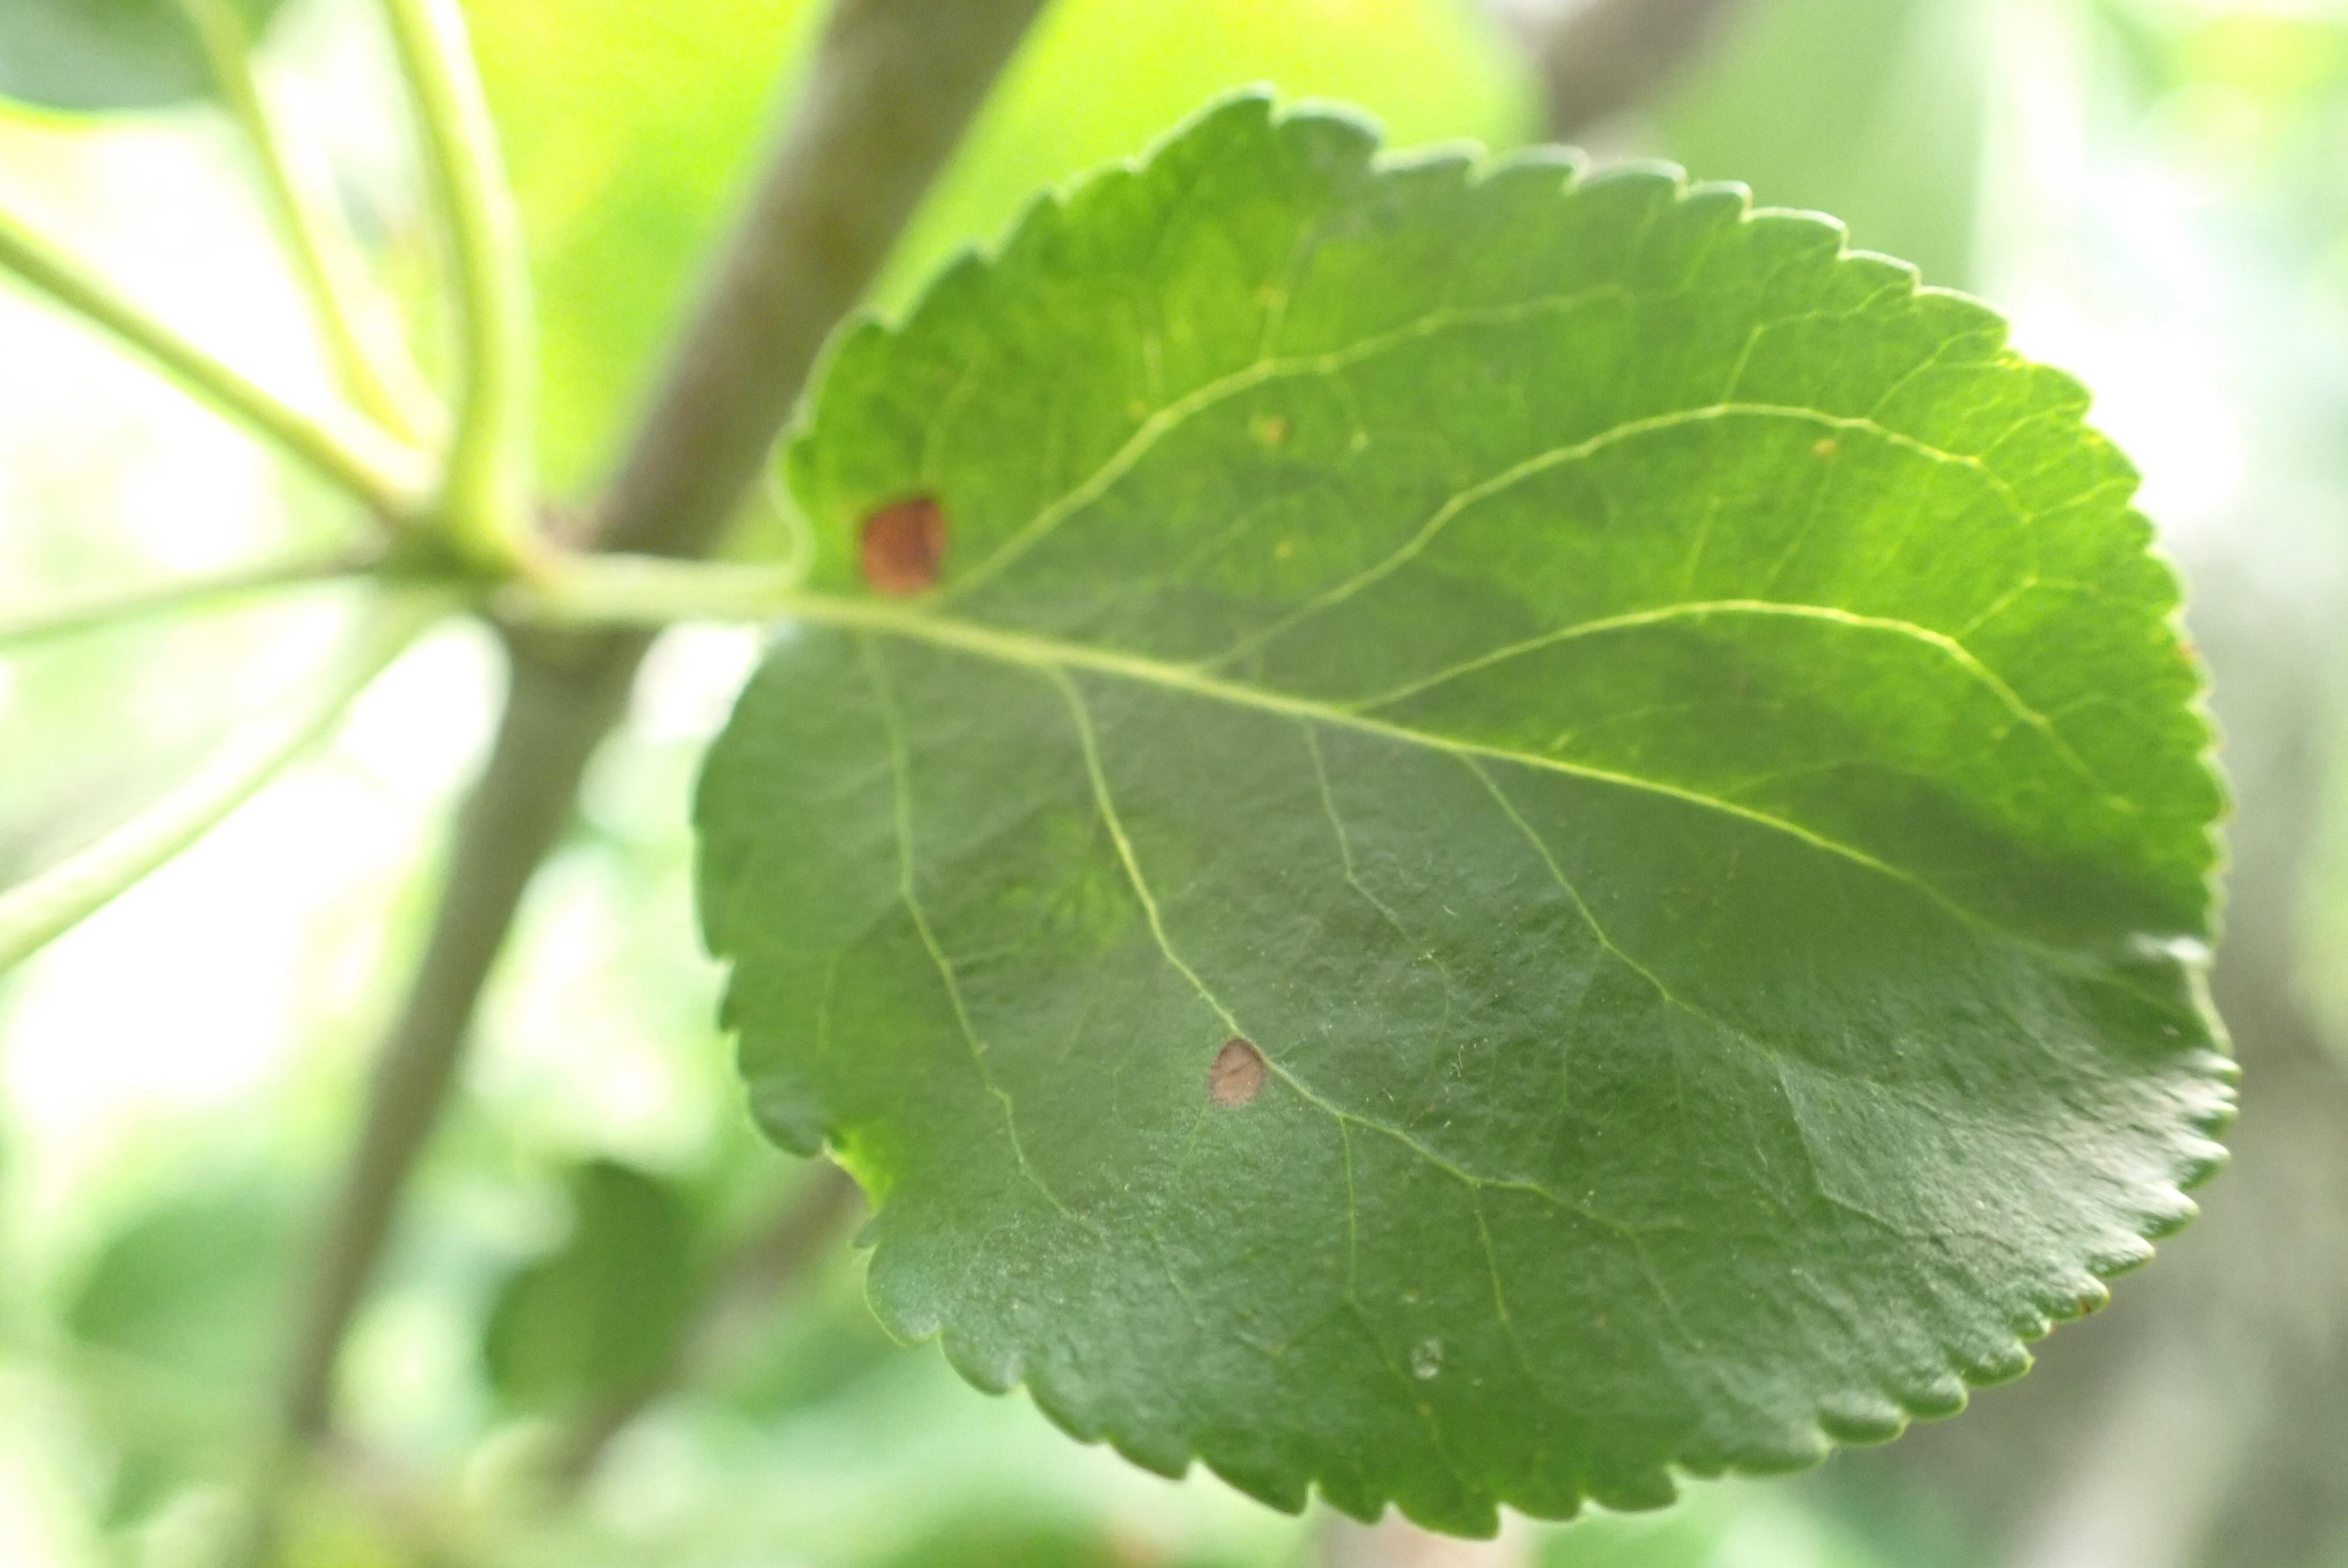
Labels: frog_eye_leaf_spot